Betrayal

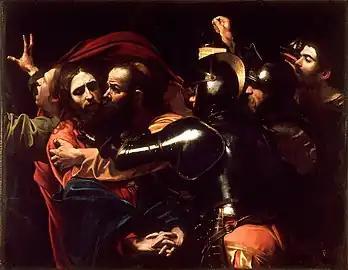
"The Taking of Christ" by Caravaggio (c.1602) shows Judas betraying Jesus.

Betrayal is the breaking or violation of a presumptive contract, trust, or confidence that produces moral and psychological conflict within a relationship amongst individuals, between organizations or between individuals and organizations. Often betrayal is the act of supporting a rival group, or it is a complete break from previously decided upon or presumed norms by one party from the others. Someone who betrays others is commonly known as a traitor or betrayer.